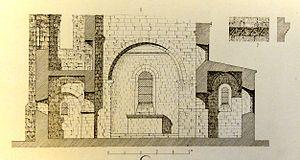
Coupe transversale de la nef et des bas-côtés.
L'église Saint-Gervais-Saint-Protais de Rhuis est une église catholique paroissiale située à Rhuis, dans le département français de l'Oise et la région Hauts-de-France. C'est apparemment la première église que le petit village de Rhuis a possédé, et elle représente l'une des églises les plus anciennes de la région. De style roman, elle a été édifiée au milieu du XIᵉ siècle, mais le clocher n'a été bâti qu'à la fin du siècle, en même temps que le chœur fut prolongée d'une abside en hémicycle. La nef est de plan basilical et extrêmement sobre, sans chapiteaux, les grandes arcades retombant sur des impostes agrémentés d'un décor géométrique simple. Les dernières travées des bas-côtés forment des chapelles, dont celle du nord est en même temps la base du clocher. Elle est voûtée d'arêtes, alors que son homologue au sud a été voûté d'ogives vers 1125. La nef est de nouveau recouverte d'une charpente apparente depuis la profonde restauration des années 1964-1970, et les bas-côtés sont simplement plafonnés. Le chœur est mieux éclairé que la nef, mais également dépourvu d'ornementation, et sa voûte en cul de four consiste en fait d'un clayage d'osier.